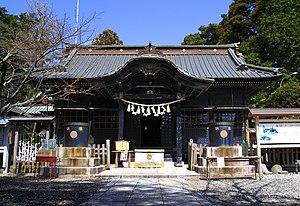
Le Tamasaki-jinja est un sanctuaire shinto situé dans la ville d'Ichinomiya, préfecture de Chiba au Japon. C'est l'ichi-no-miya de l'ancienne province de Kazusa. Le principal matsuri du sanctuaire a lieu tous les ans le 13 septembre et met en scène des représentations de kagura, désignées propriété culturelle immatérielle de la préfecture de Chiba.